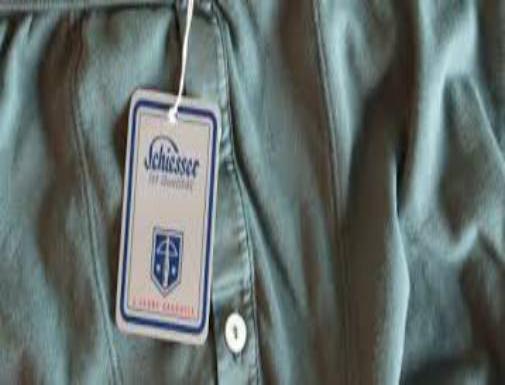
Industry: Clothes